59th Munich Security Conference

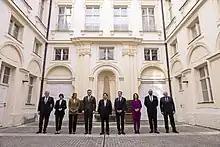
G7 Foreign Ministers at the 59th MSC.

The 59th Munich Security Conference (MSC 2023) took place from 17 to 19 February 2023 at the Hotel Bayerischer Hof in Munich.